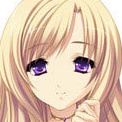
Portrait style: Anime Portrait